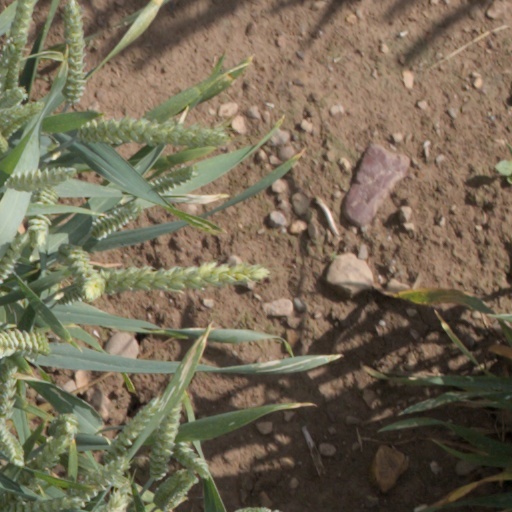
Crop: wheat